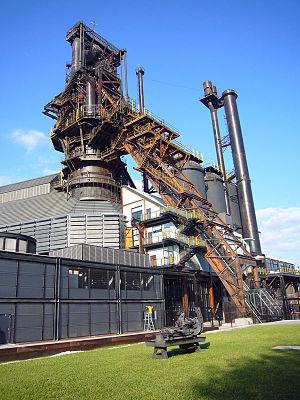
Un skip est une installation servant à la montée de charges en vrac, généralement pondéreuses, à l'aide de bennes qui se vidangent par gravité. Cette installation est fréquente dans le transport de roches, dans l'extraction minière ou l'alimentation de hauts fourneaux.